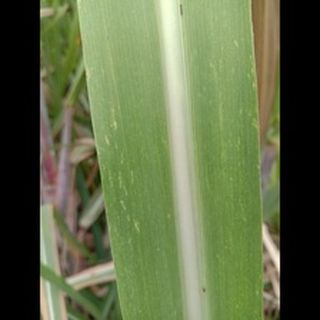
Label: sugarcane_mosaic